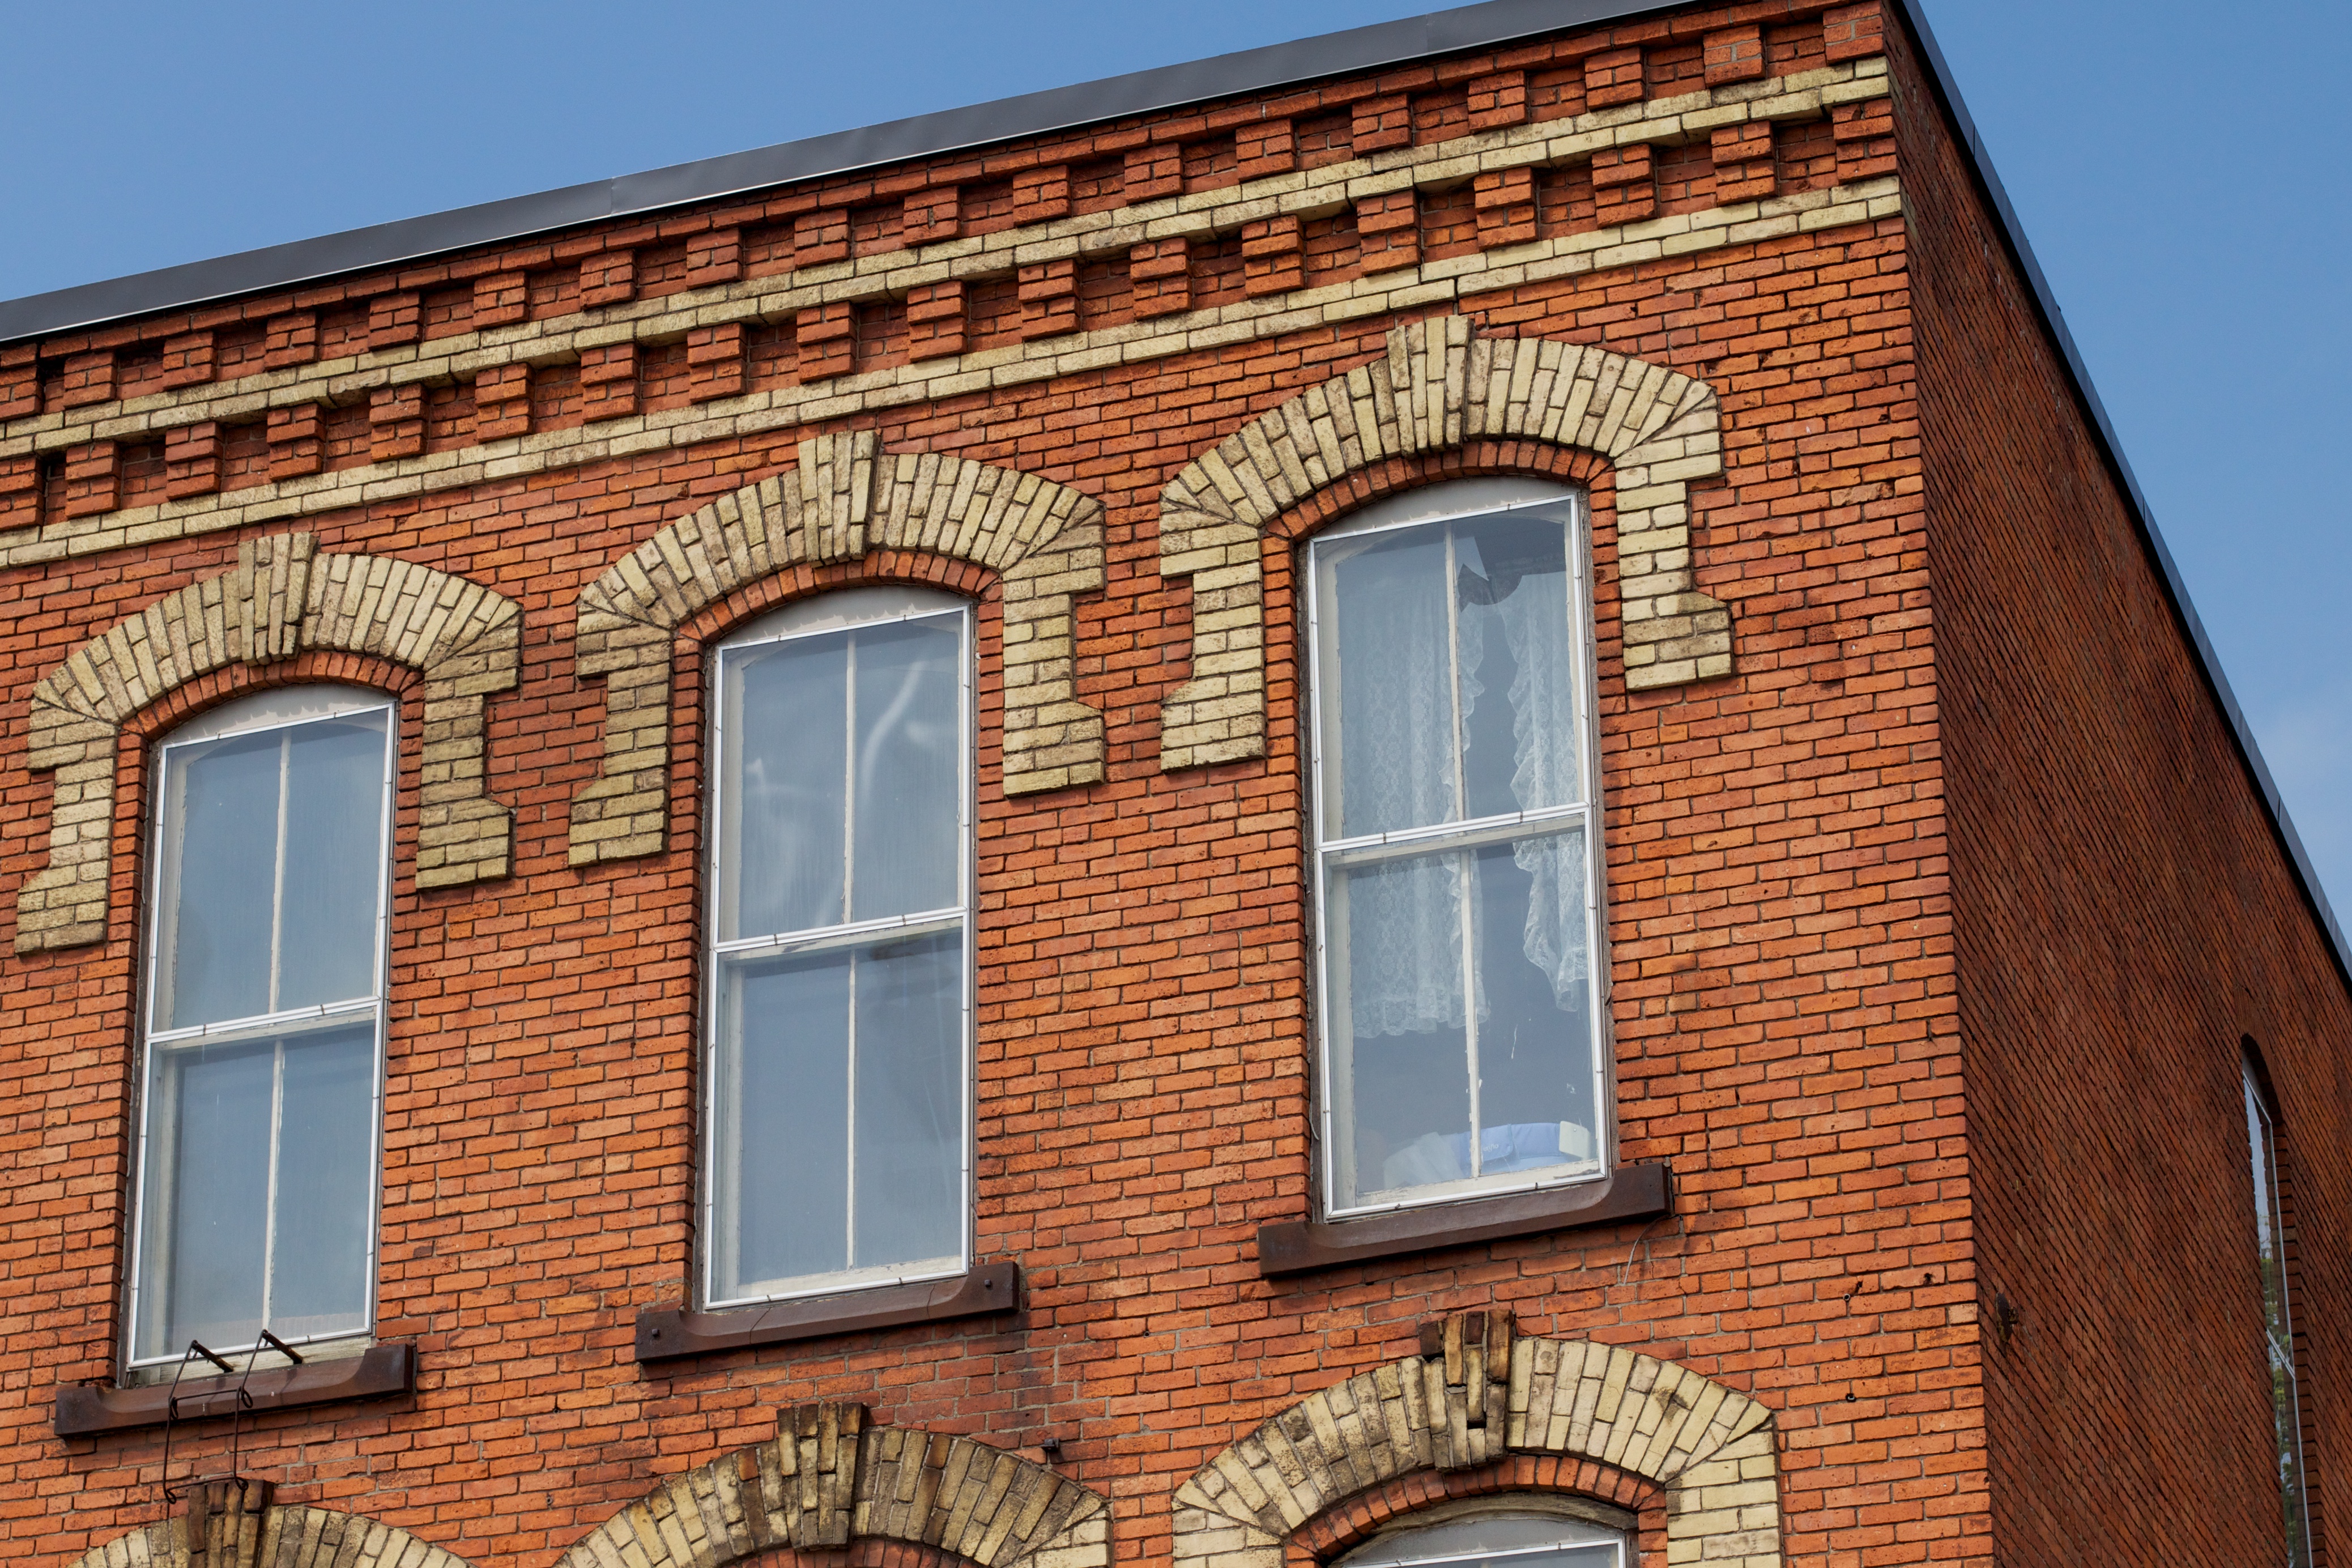
architecture, wood, house, window, roof, home, wall, cottage, facade, property, brick, estate, brickwork, odyssey, siding, residential area, sash window